LaDonna Harris

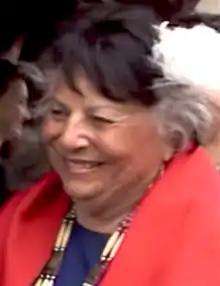
LaDonna Harris (2011)

LaDonna Vita Tabbytite Harris (born February 15, 1931) is a Comanche Native American social activist and politician from Oklahoma. She is the founder and president of Americans for Indian Opportunity. Harris was a vice presidential candidate for the Citizens Party in the 1980 United States presidential election alongside Barry Commoner. She was the first Native American woman to run for vice president. In 2018, she became one of the inductees in the first induction ceremony held by the National Native American Hall of Fame.